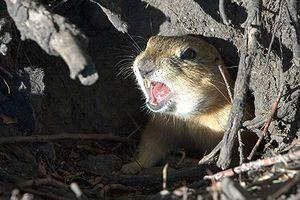
Le Spermophile de Richardson, appelé aussi Écureuil terrestre de Richardson est une espèce de rongeurs de la famille des Sciuridés vivant en Amérique du Nord.Il creuse de large tunnel complique dans la terre.